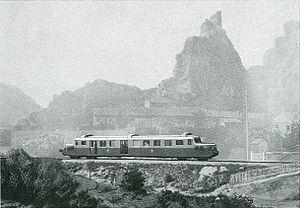
Autorail Decauville X 52000 sur la ligne des Alpes.
Les autorails Decauville PLM sont des autorails construits par Decauville et livrés au PLM en 1936 sous l'immatriculation PLM ZZ P 1 à 9, puis ZZ DC 2001 à 2009 et X DC 2001 à 2009. Ils ont fait toute leur carrière au dépôt de Grenoble. Ces engins étaient reconnaissables par leur silhouette caractéristique du fait de leur longs capots moteur à chaque extrémité, capots qui leur furent enlevés lors de leur transformation en 1952 et 1953 sur le même modèle que les X 52100.